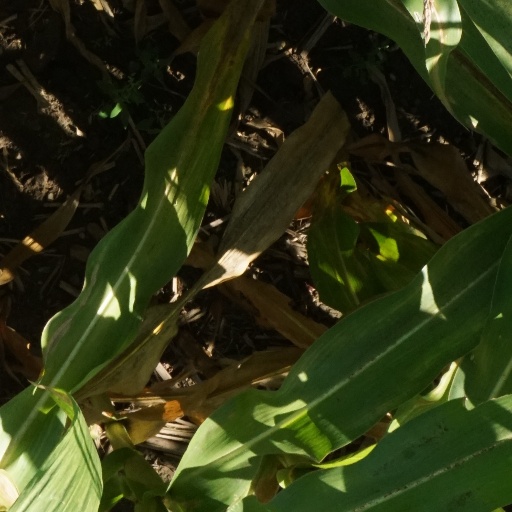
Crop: maize; corn